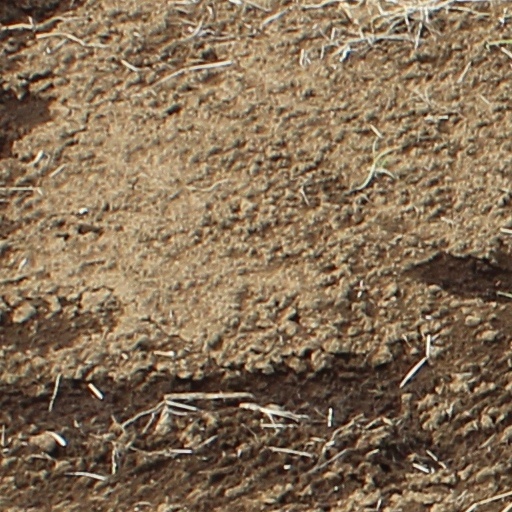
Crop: wheat